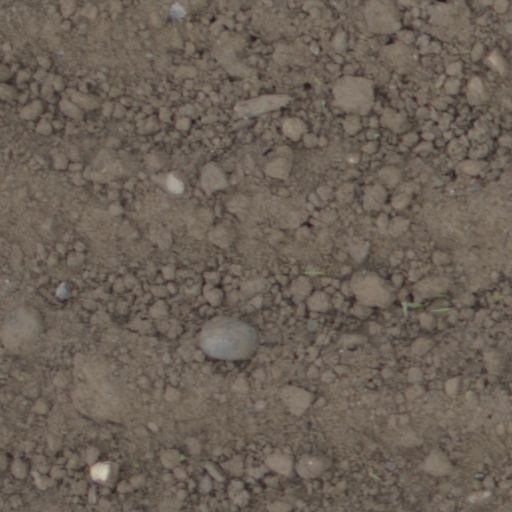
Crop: wheat